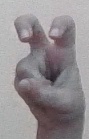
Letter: toot